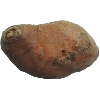
Label: Potato Sweet 1